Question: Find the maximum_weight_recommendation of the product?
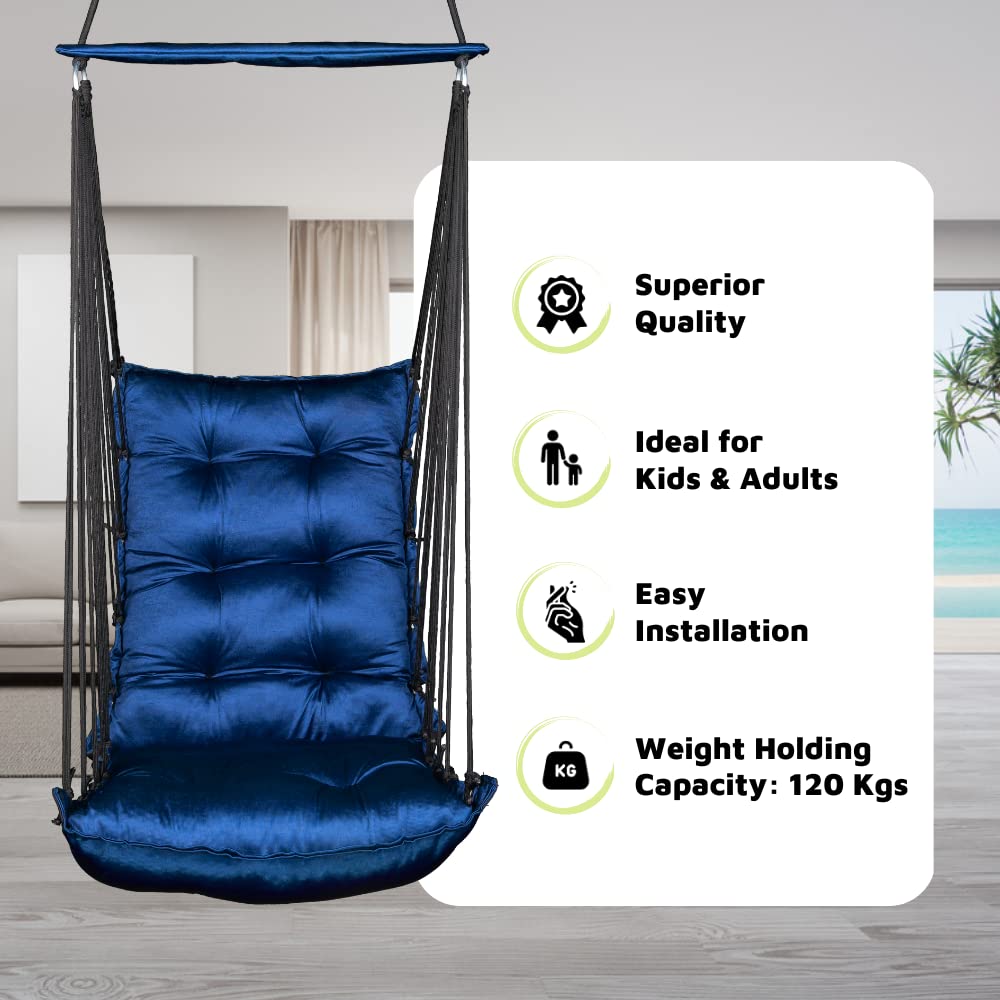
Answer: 120 kilogram